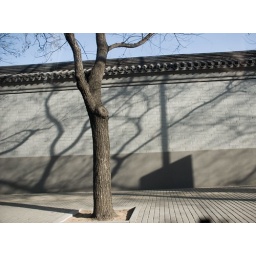
love the shadows the trees cast on the walls in Beijing